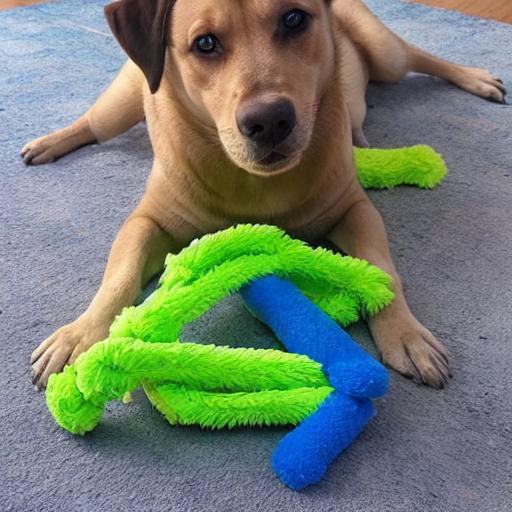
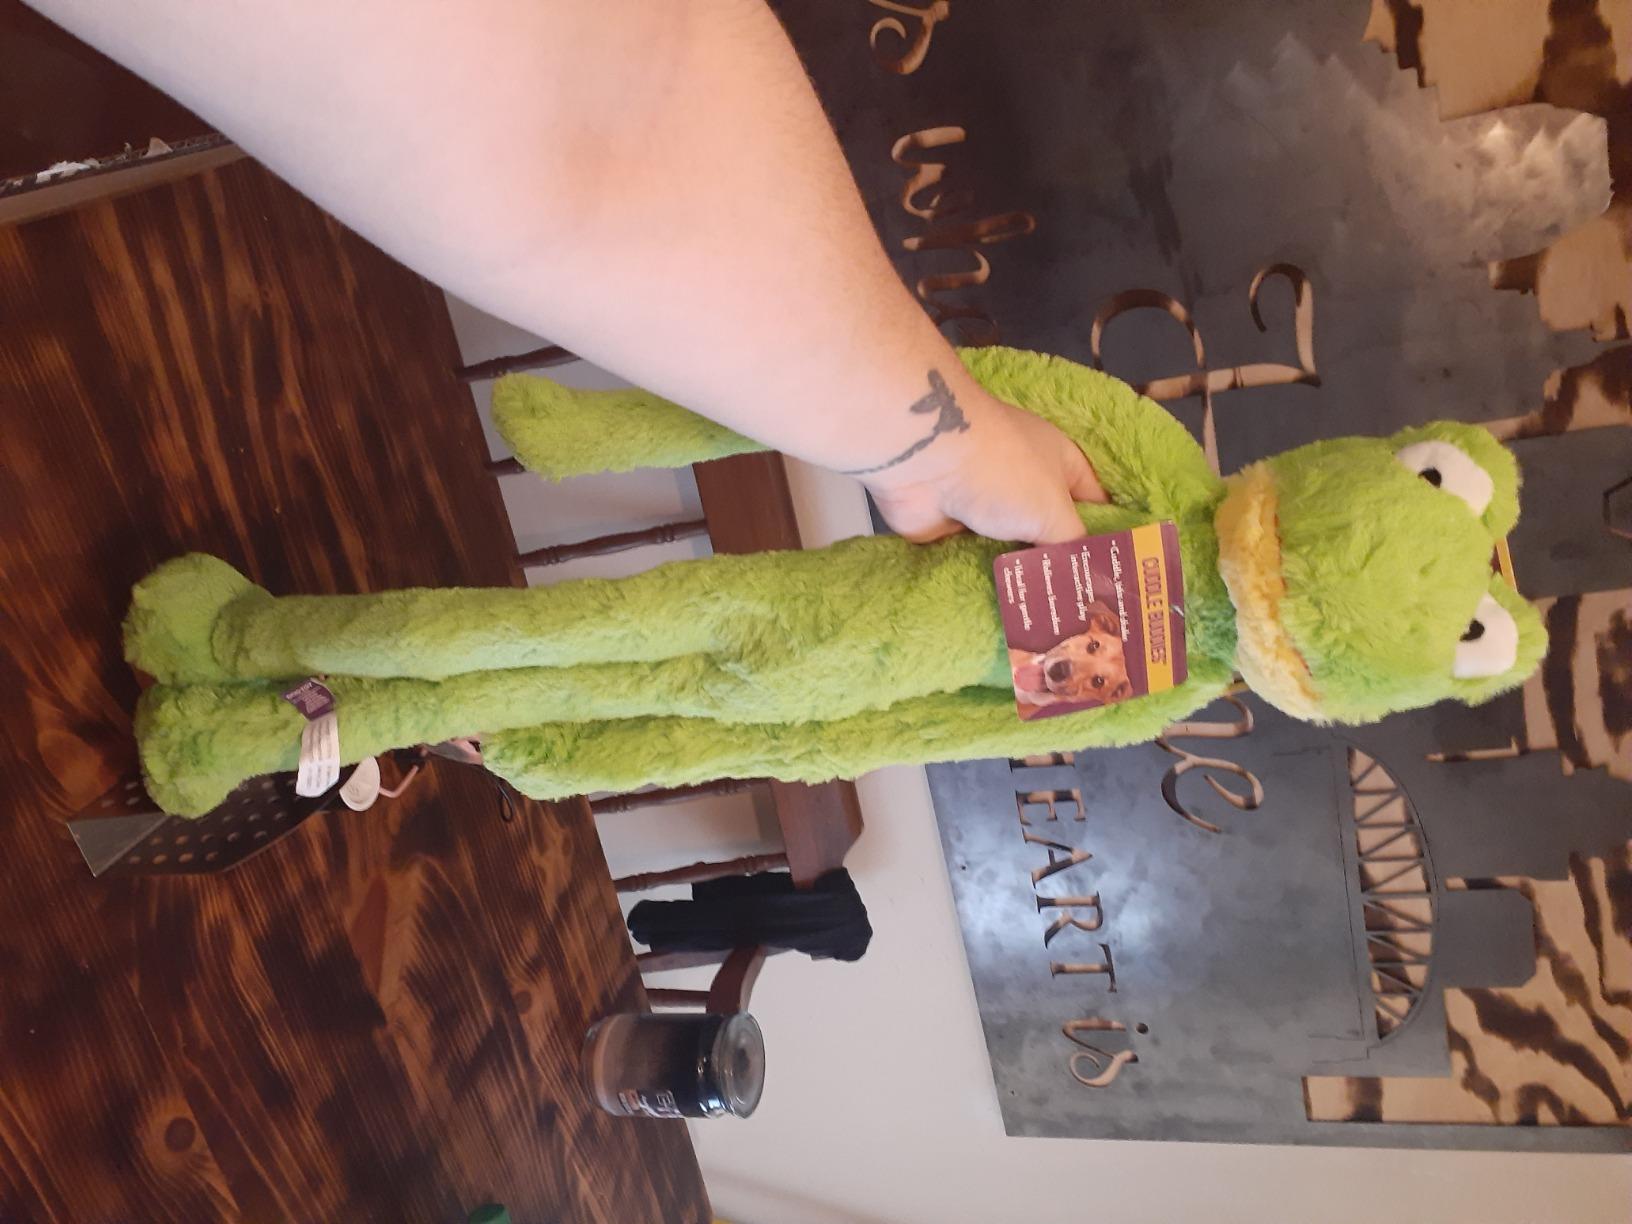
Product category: items_toy
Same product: no